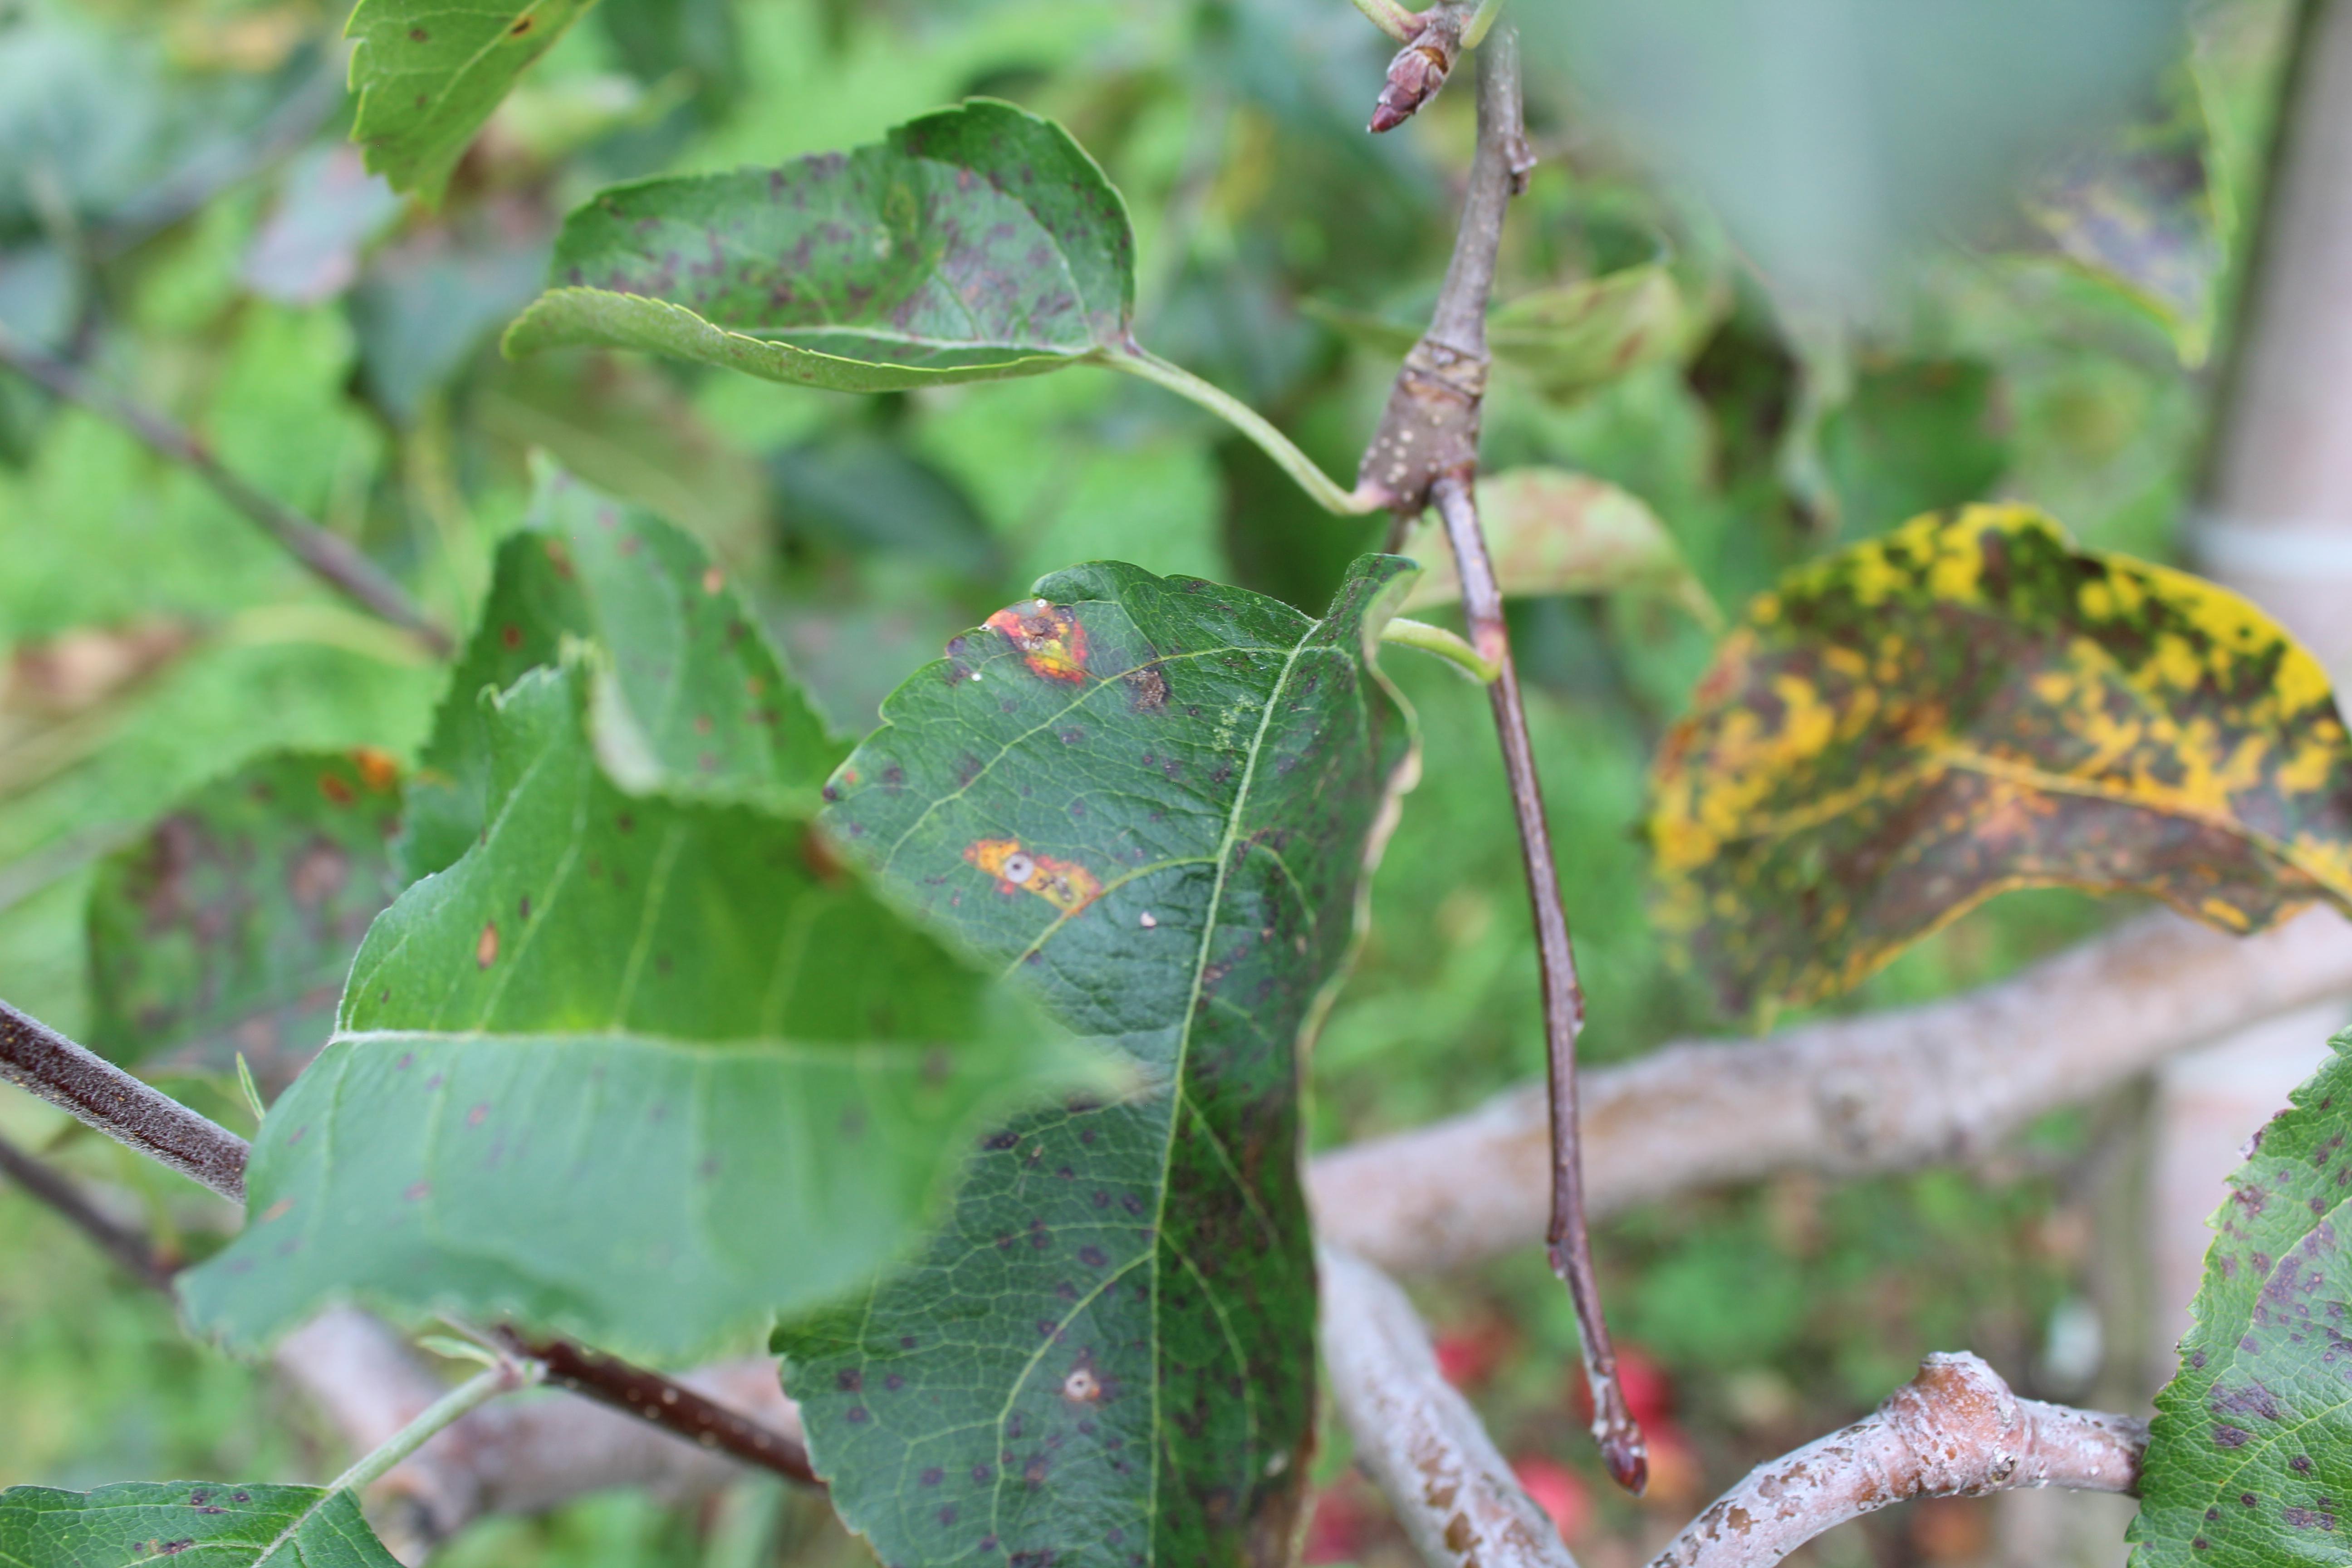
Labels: rust